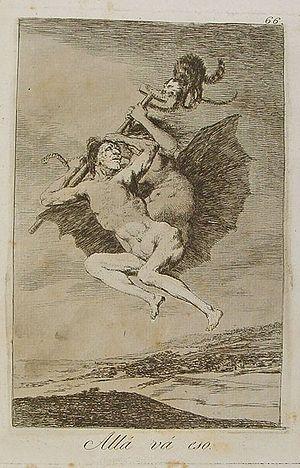
La sorcellerie est dans l'œuvre de Francisco de Goya un thème très développé. En plus des six tableaux qu'il a peints à la fin du XVIIIᵉ siècle pour le cabinet de la duchesse d'Osuna — parmi lesquels le célèbre Le Sabbat des sorcières —, Goya aborde la thématique par deux fois : dans la série de gravures des Caprichos
L'eau-forte Allá vá eso est une gravure de la série Los caprichos du peintre espagnol Francisco de Goya. Elle porte le numéro 66 dans la série des 80 gravures. Elle a été publiée en 1799.